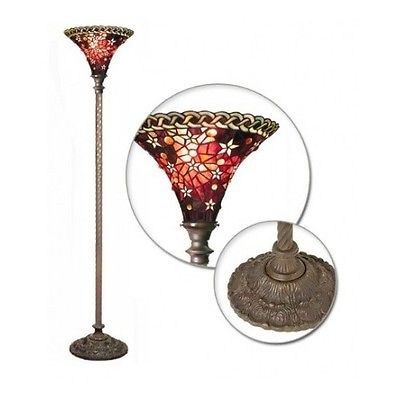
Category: lamp